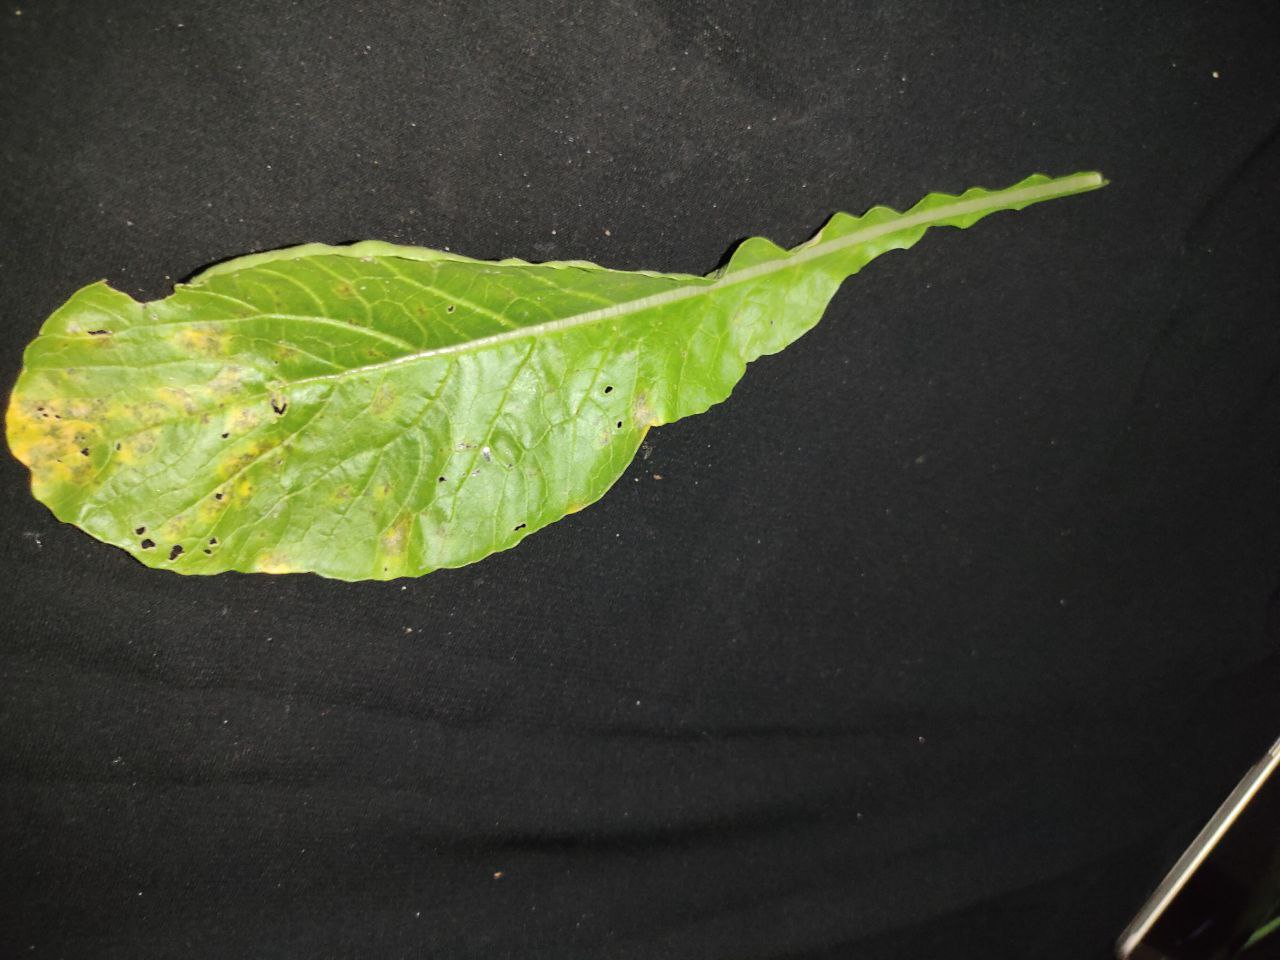
Label: Downey mildew